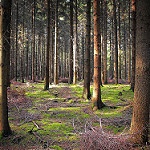
Scene: Outdoor